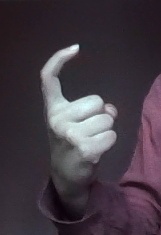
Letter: ra